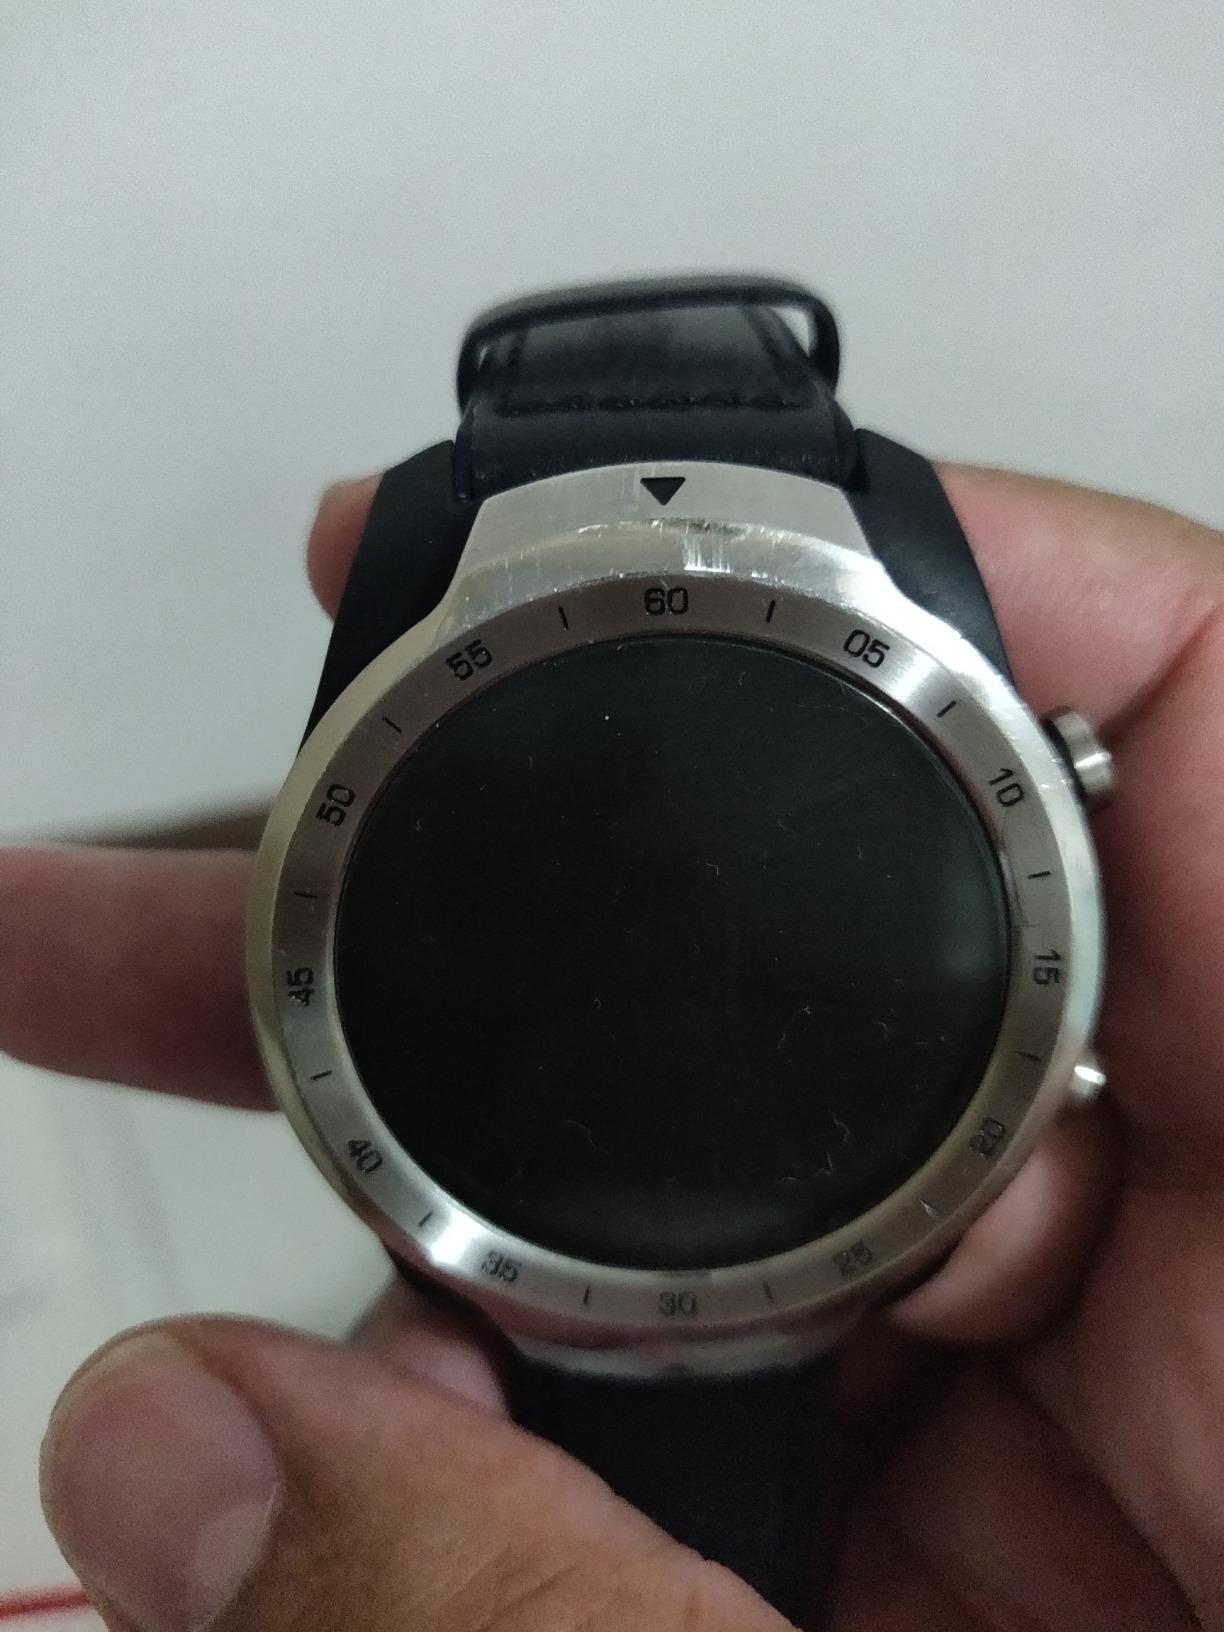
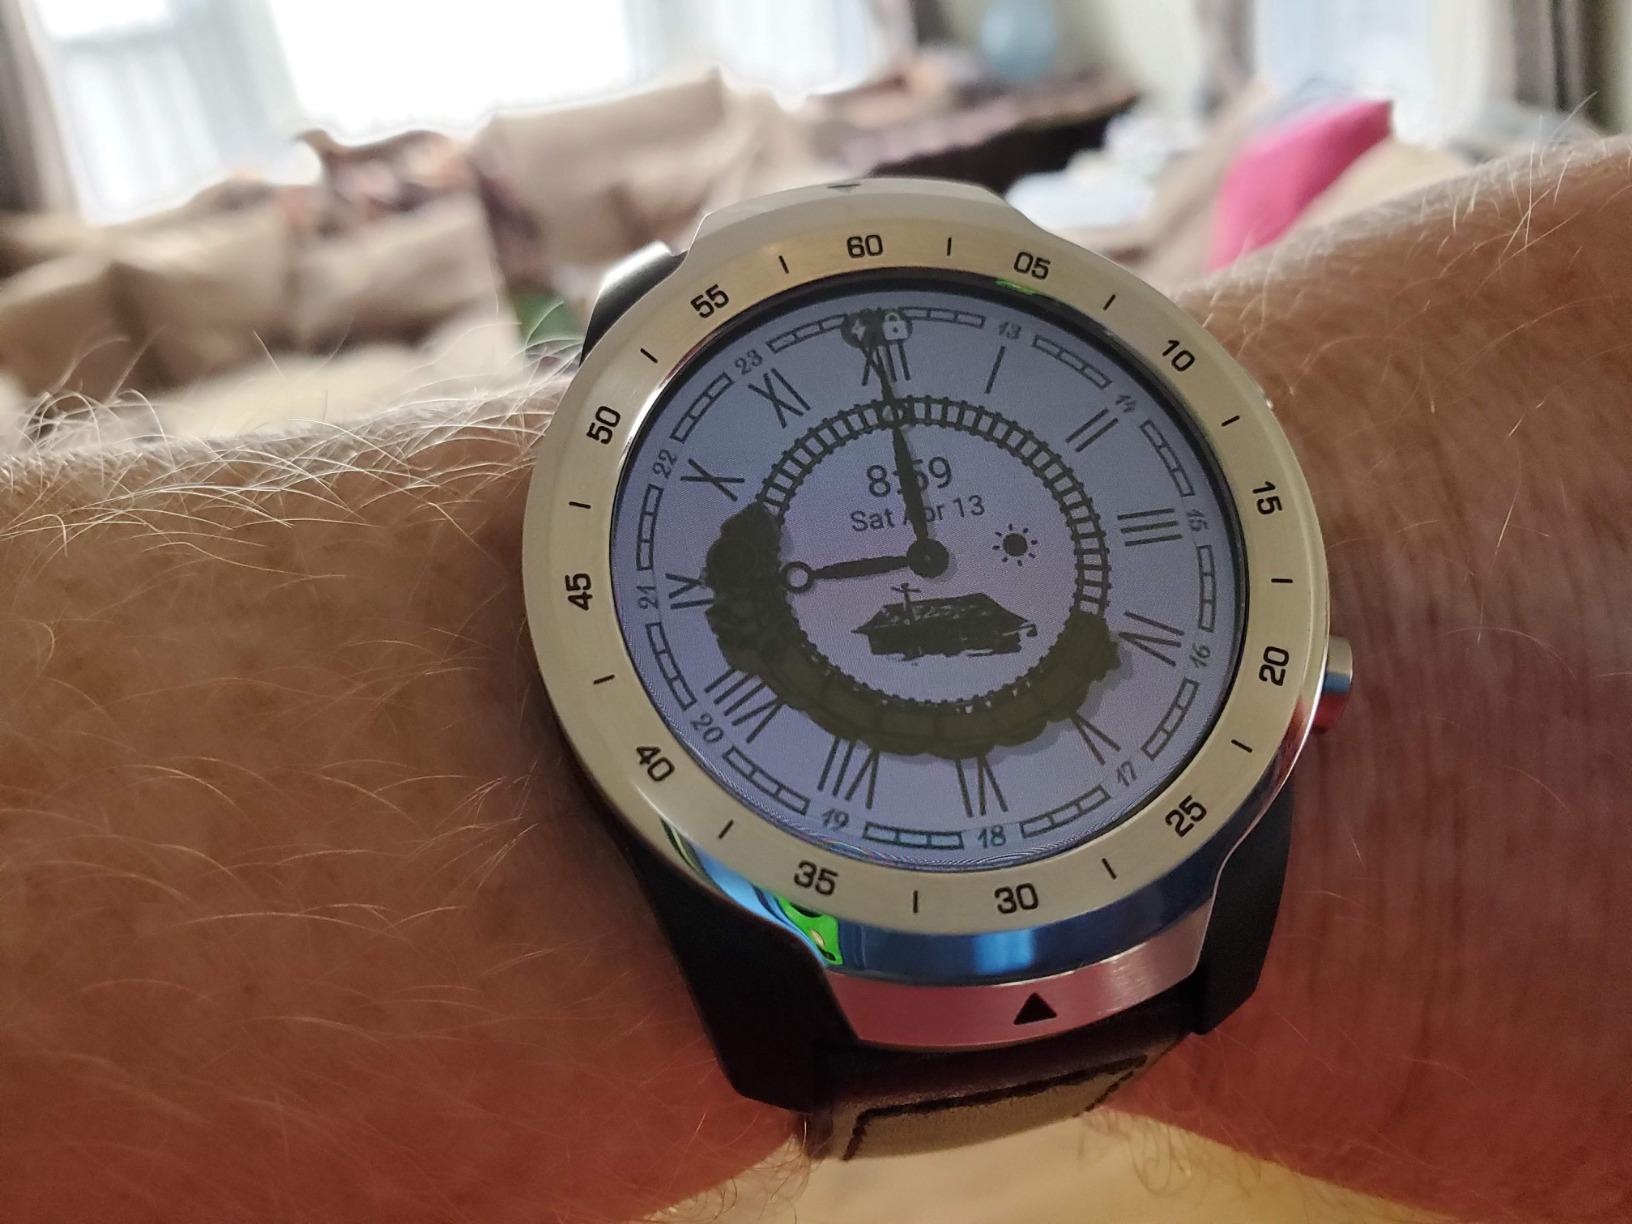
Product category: smartwatch
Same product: yes